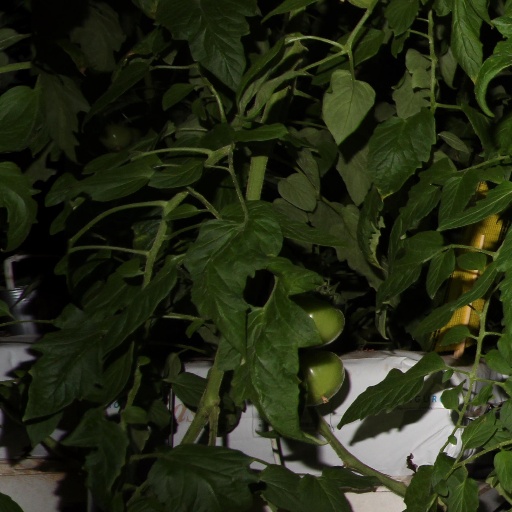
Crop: tomato